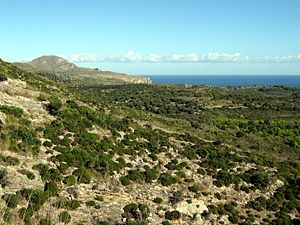
Mallorca / Geografi / Flora og Fauna / Beskyttede områder efter loven om naturområder
Mallorca om efteråret
Mallorca er en ø i gruppen Balearerne, som er en del af Spanien. Øen ligger i det vestlige Middelhav, ca. 170 km fra Barcelona på fastlandet.